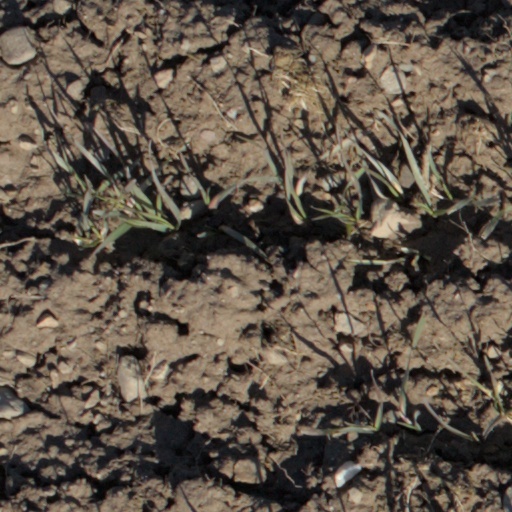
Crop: wheat